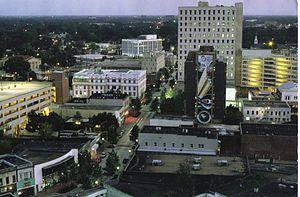
La liste suivante montre toutes les municipalités et les lieux de peuplement en Louisiane. Les différentes municipalités de l'État sont les villes et les villages.